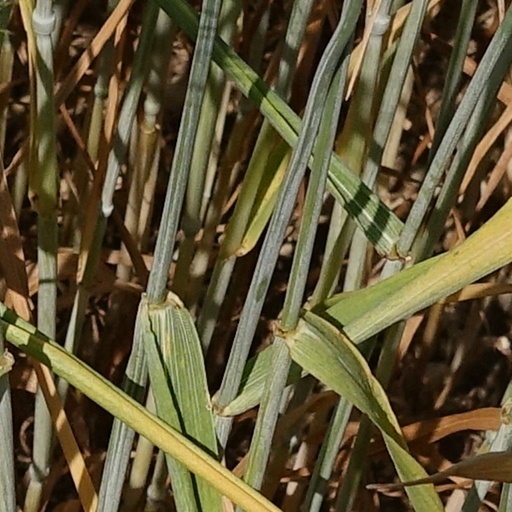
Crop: wheat